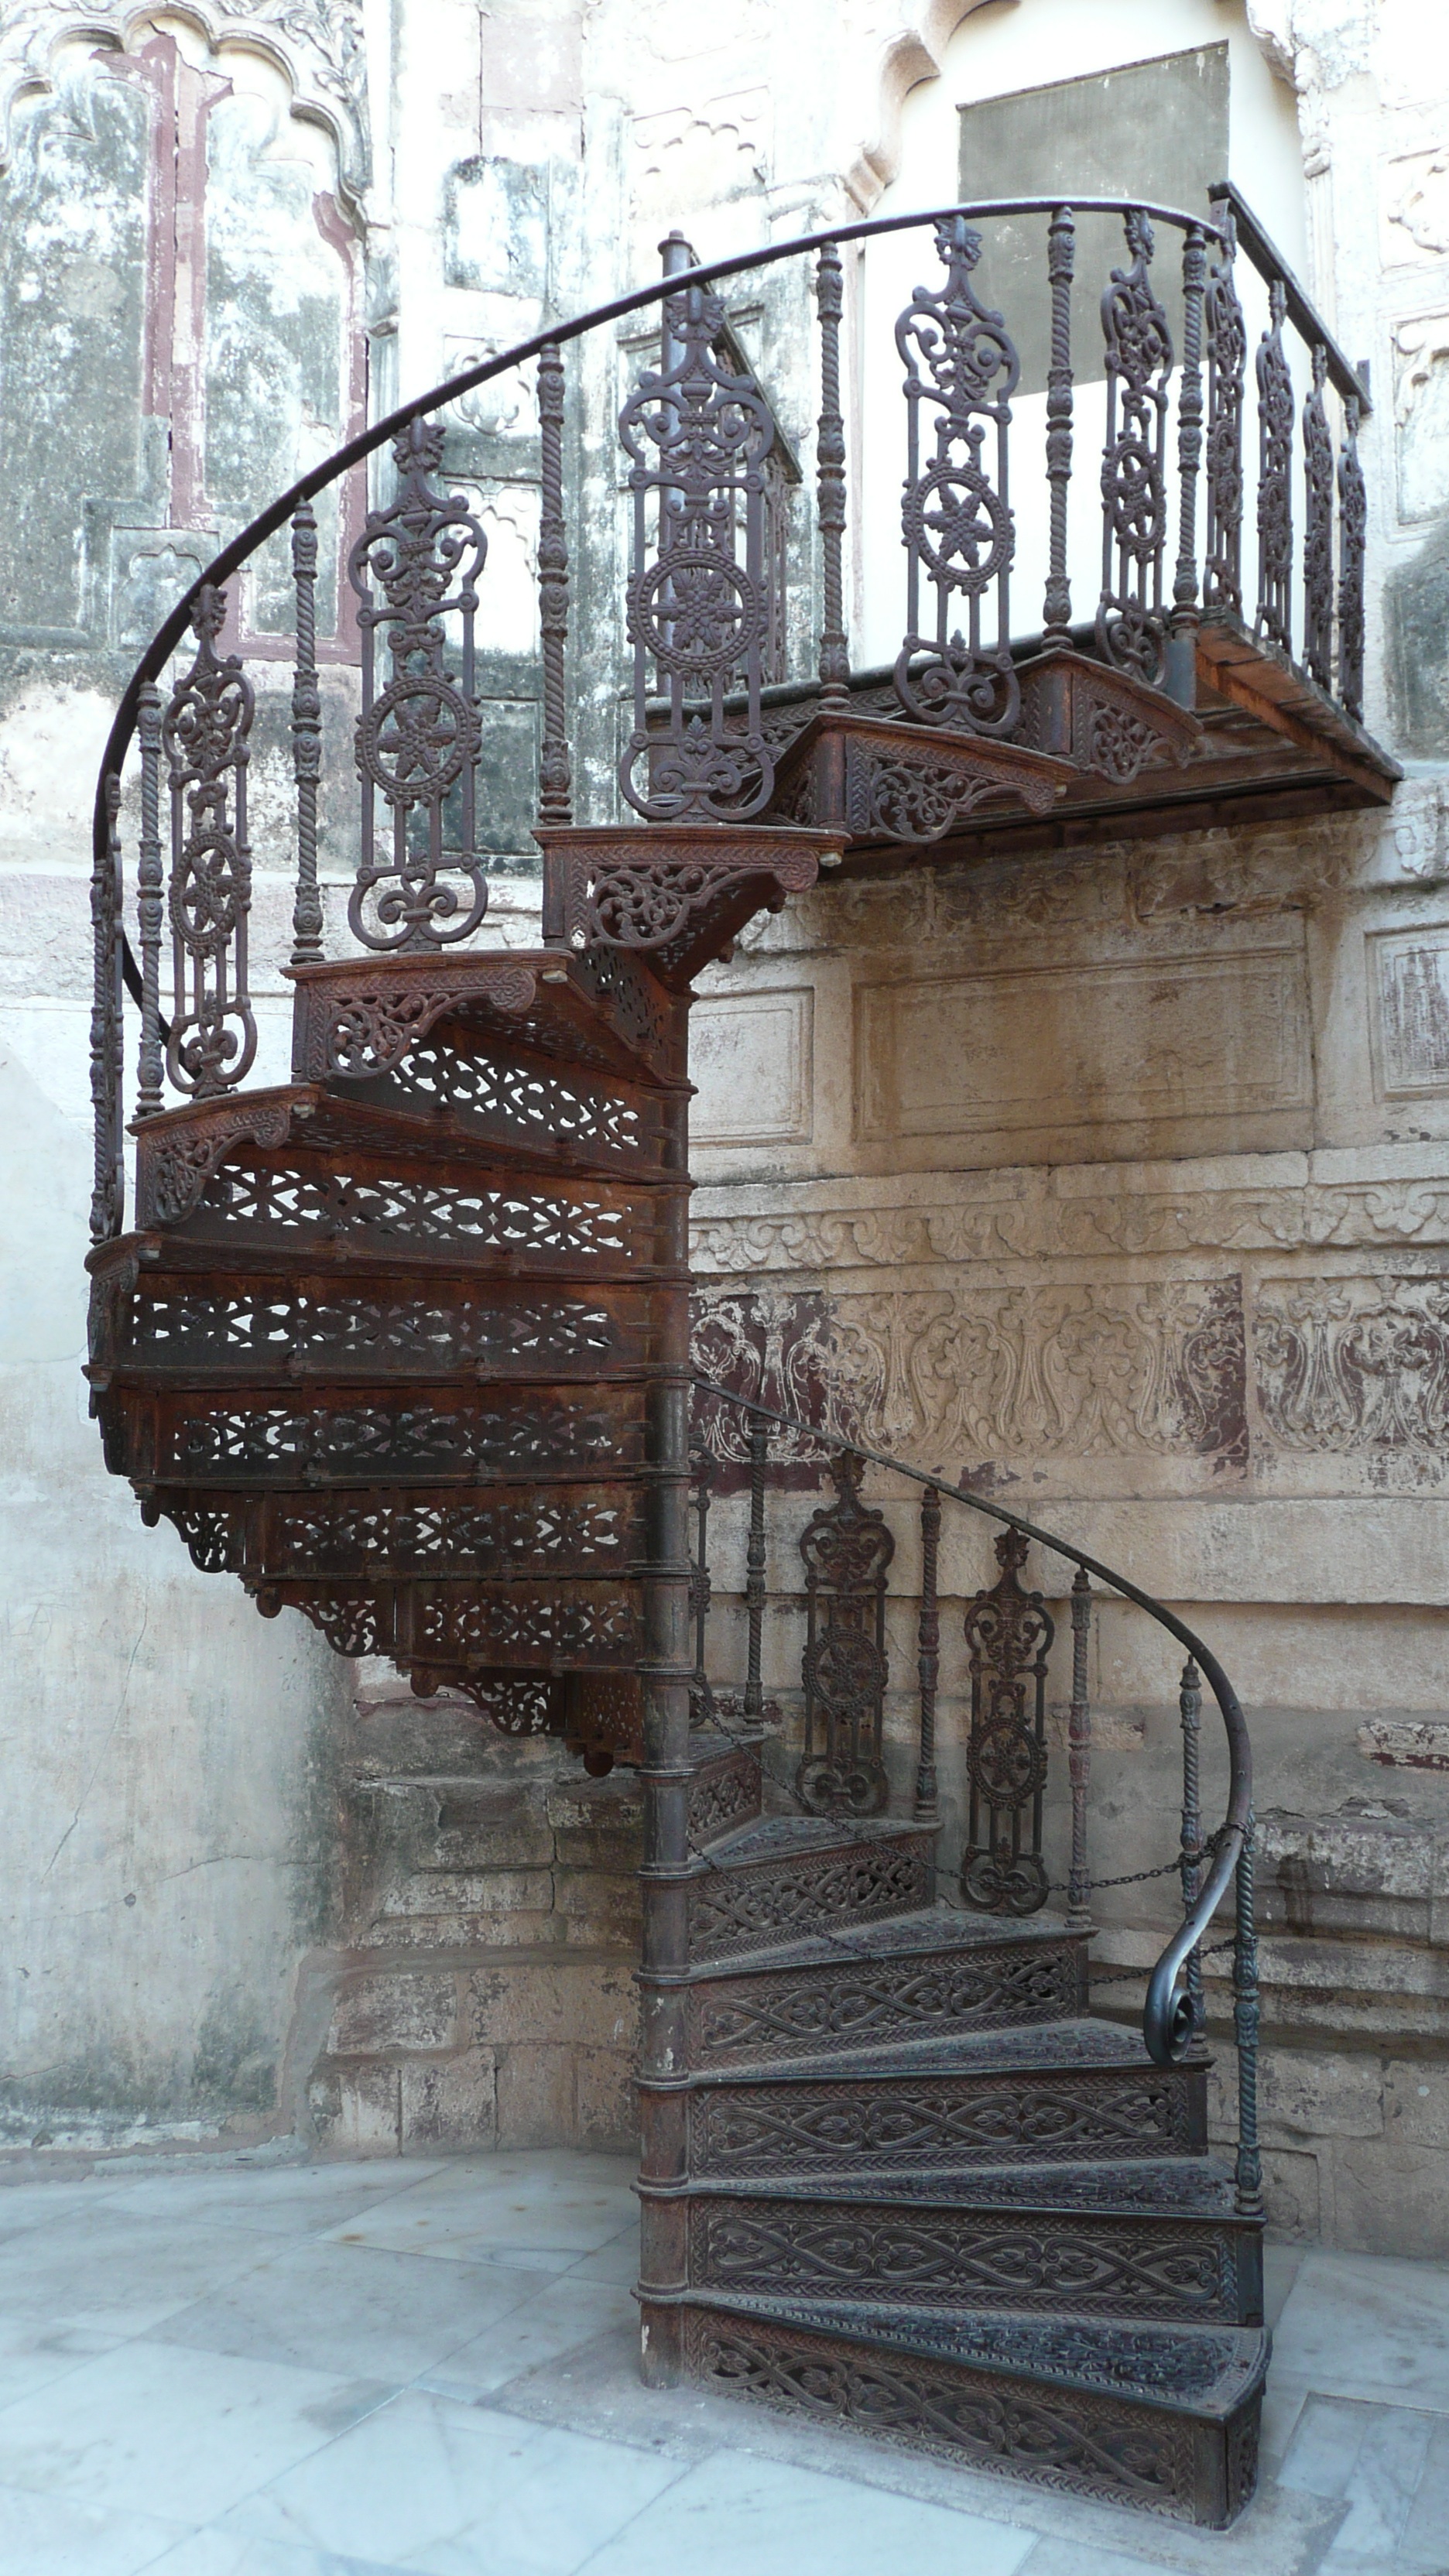
snow, winter, architecture, wood, street, house, window, alley, wall, staircase, arch, weather, facade, gate, handrail, stairs, iron, former, wrought iron, ironwork, urban area, hindu style